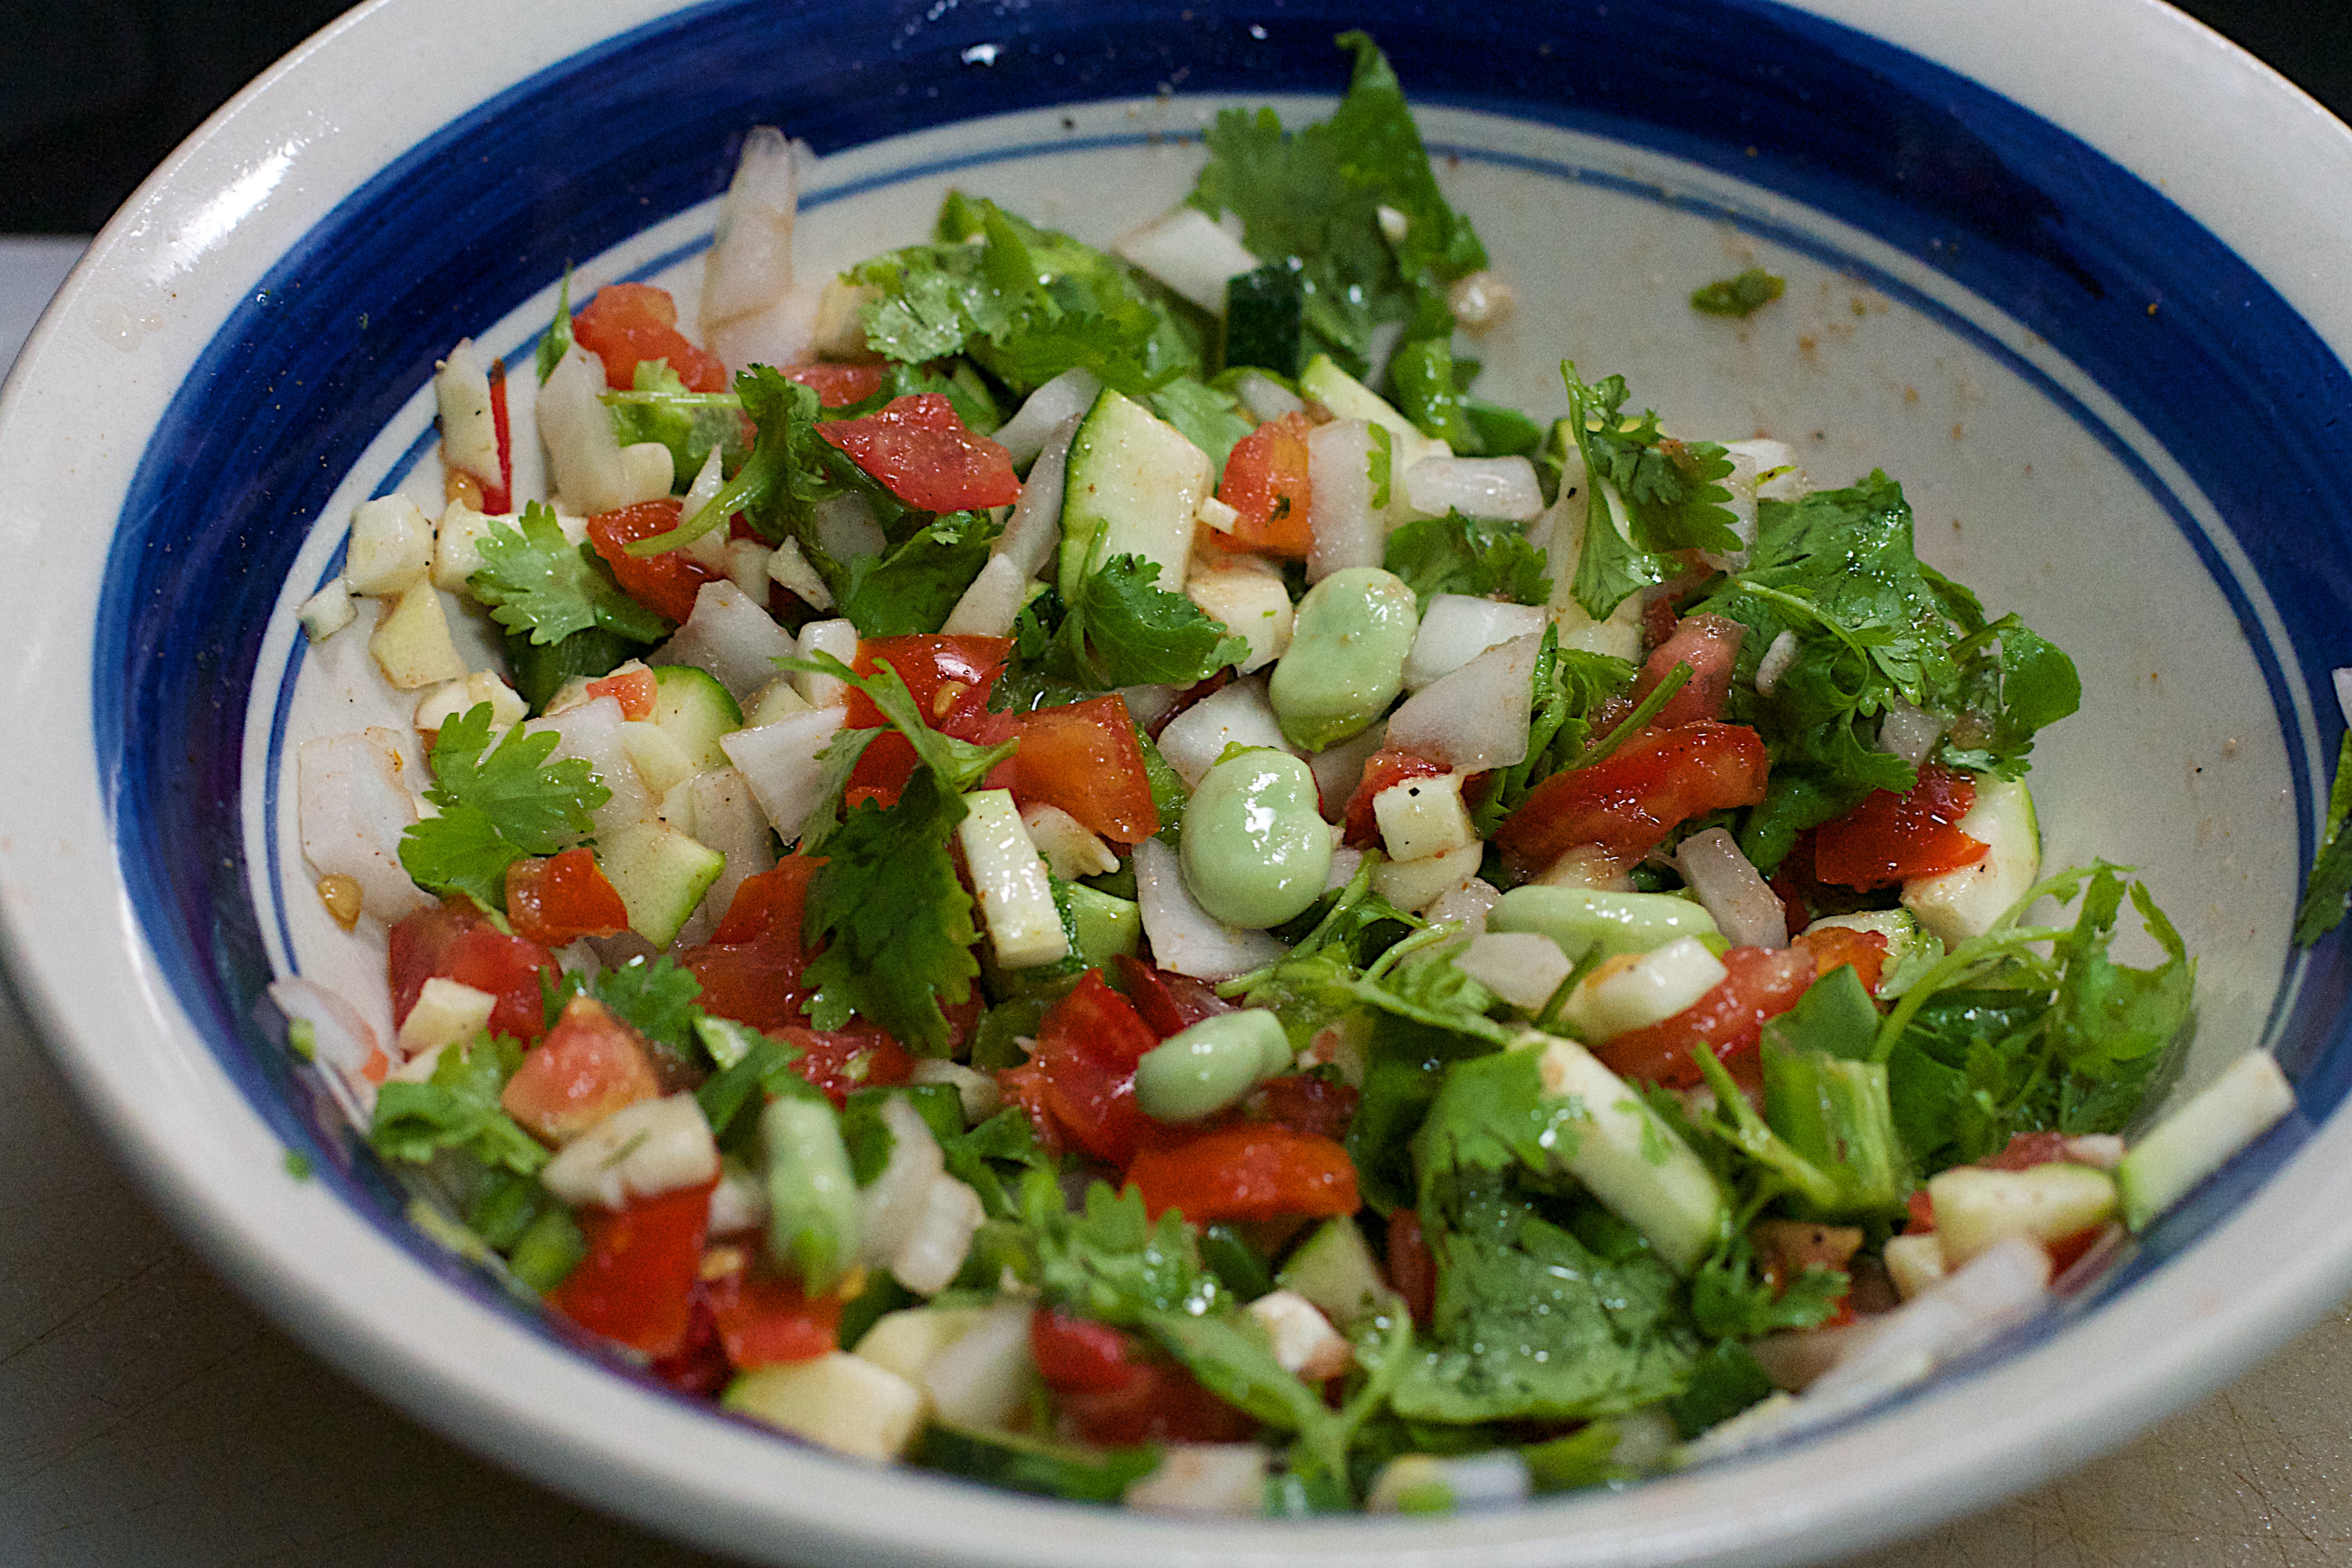
dish, food, salad, produce, vegetable, cuisine, vegetarian food, greek food